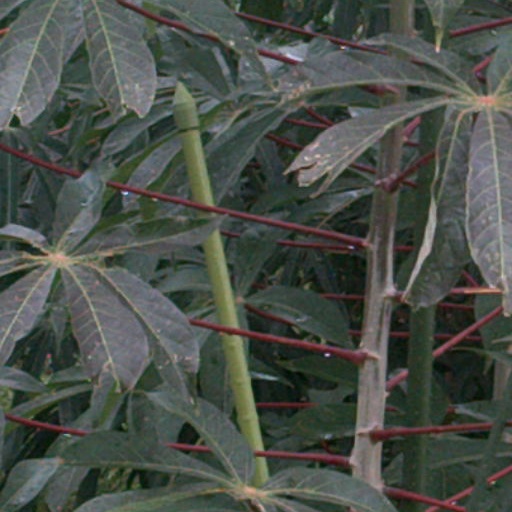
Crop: cassava